Spike Island, County Cork

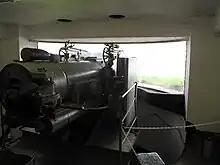
Six inch coastal defence gun in casemate in the fort

Following its handover to Ireland, the island's installations were renamed Fort Mitchel - after John Mitchel, nationalist activist and political journalist who was held on the island for a time. (Similar Treaty Port fortifications at "Fort Camden" and "Fort Carlisle" were similarly renamed to "Fort Meagher" and "Fort Davis" respectively.)